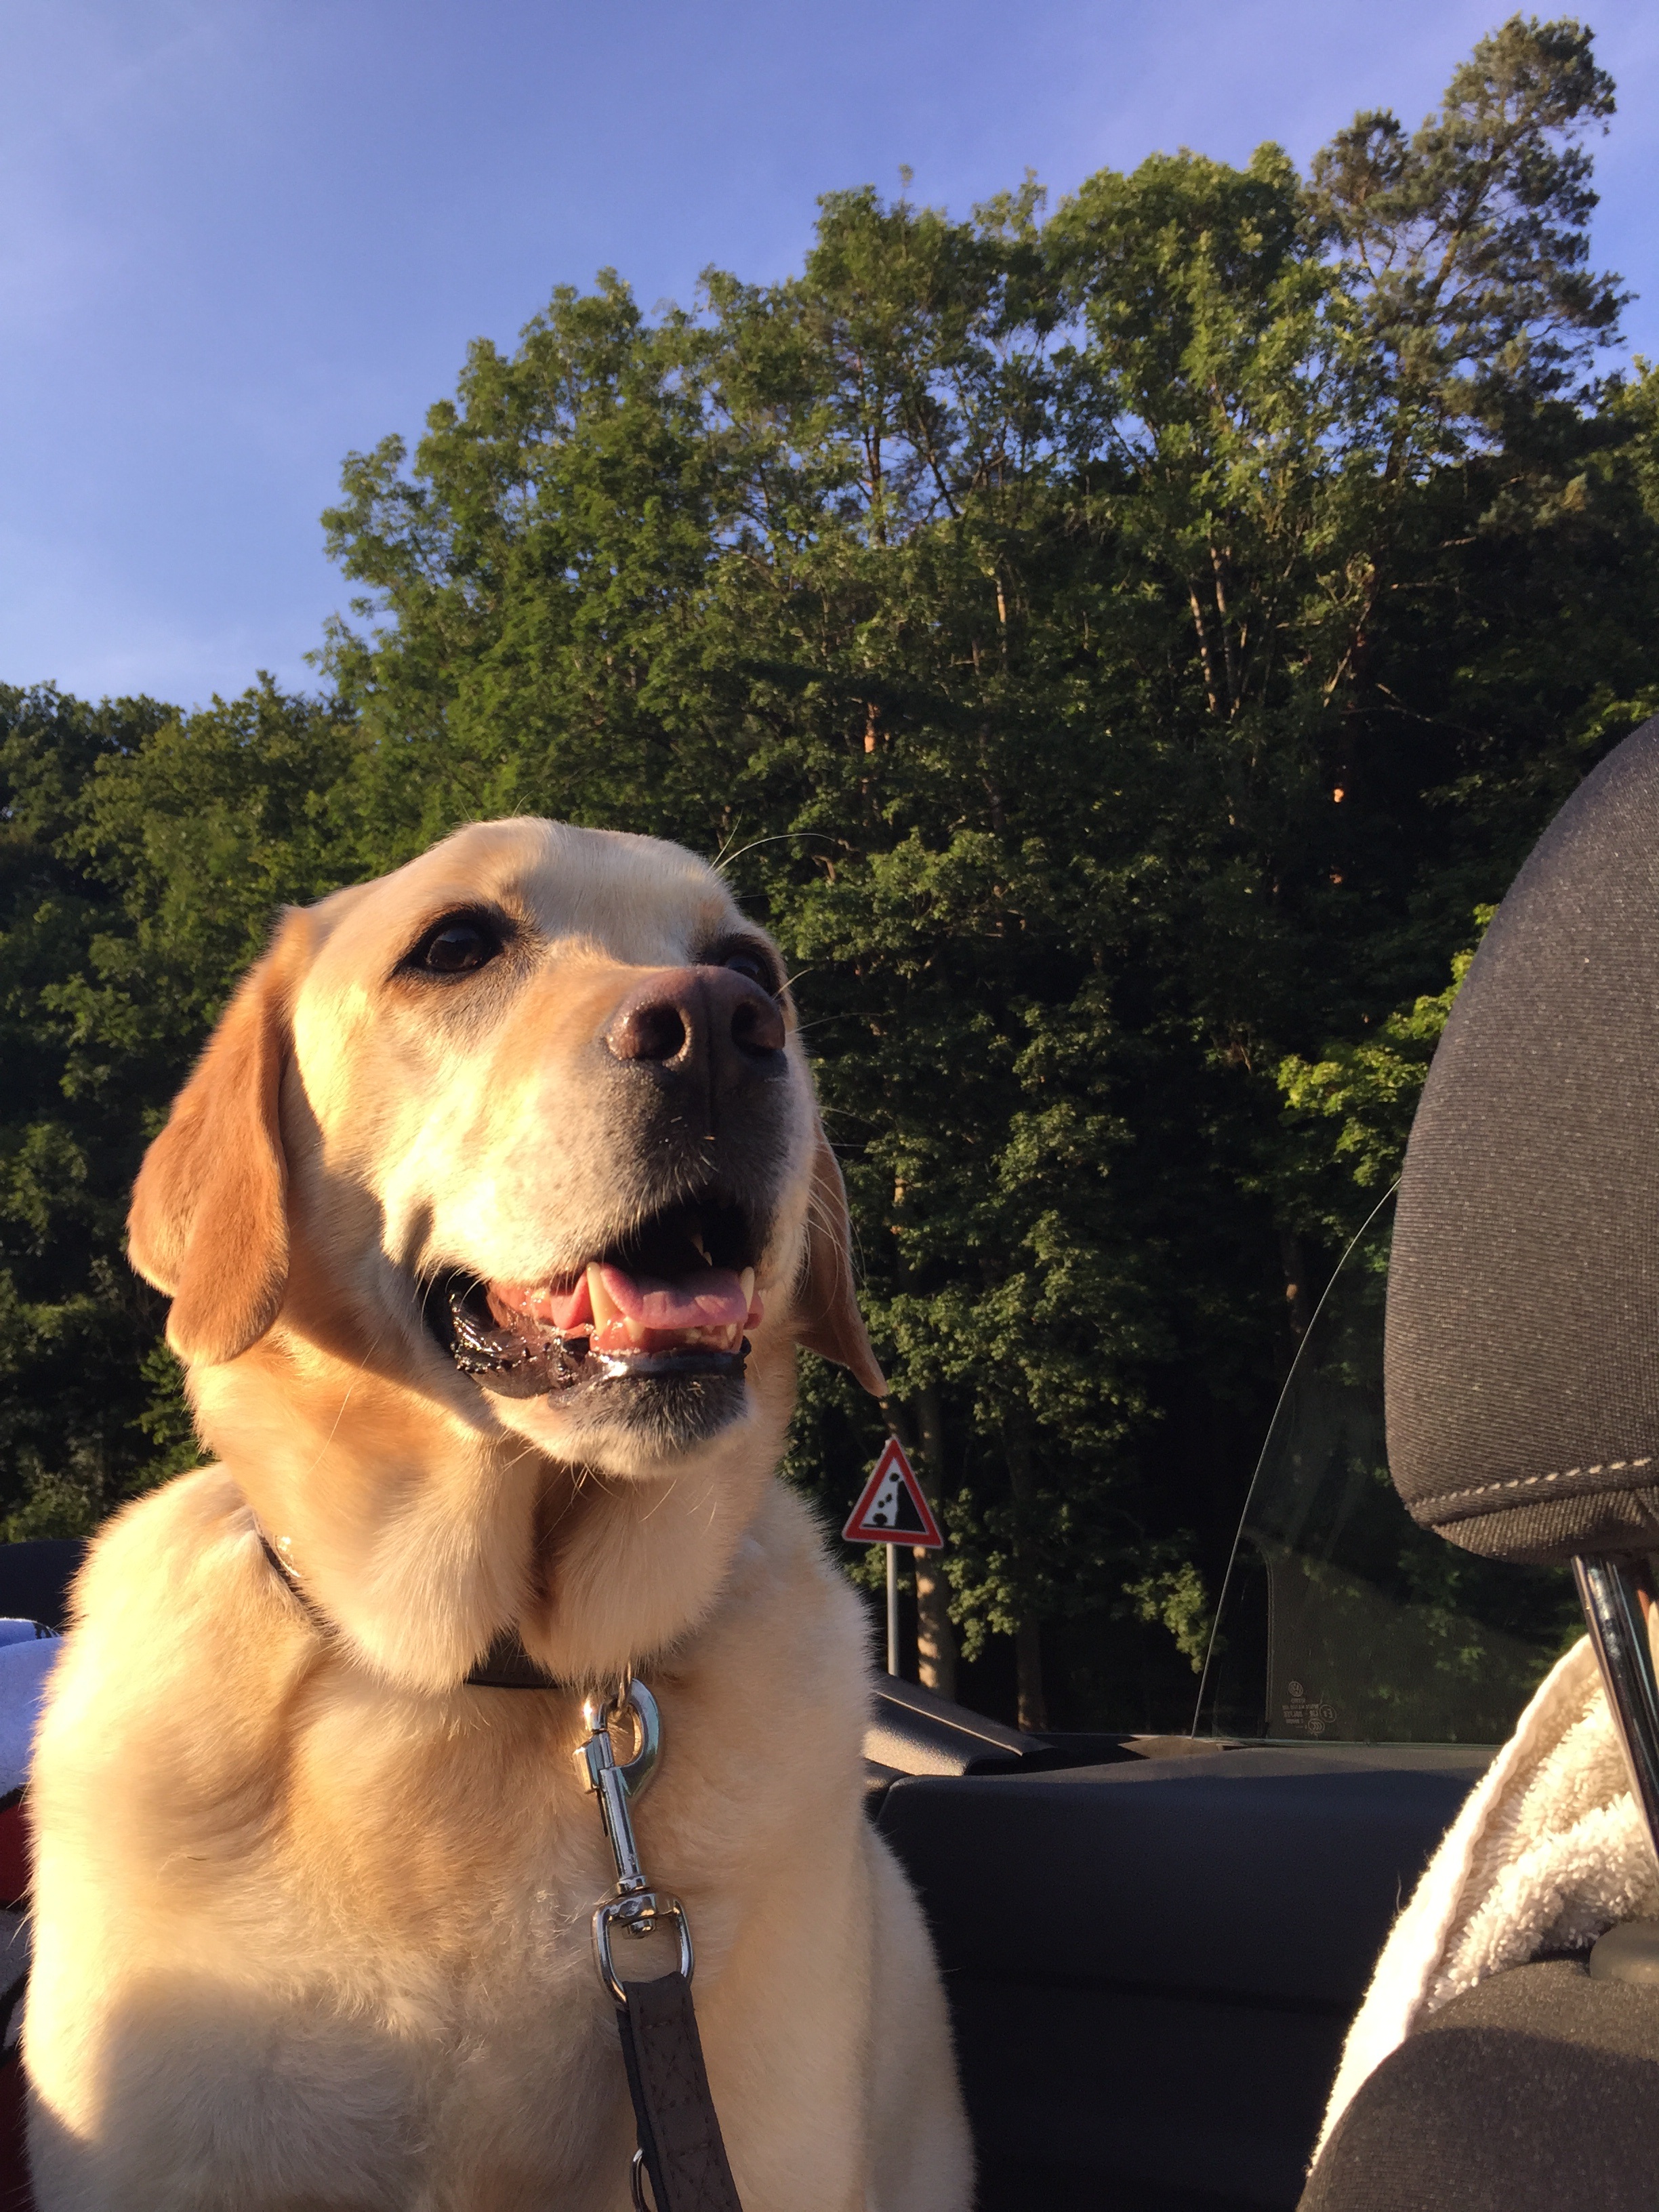
puppy, dog, male, pet, mammal, laughing, golden retriever, vertebrate, labrador retriever, labrador, friendly, retriever, dog like mammal, dog in the car